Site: brandenburg
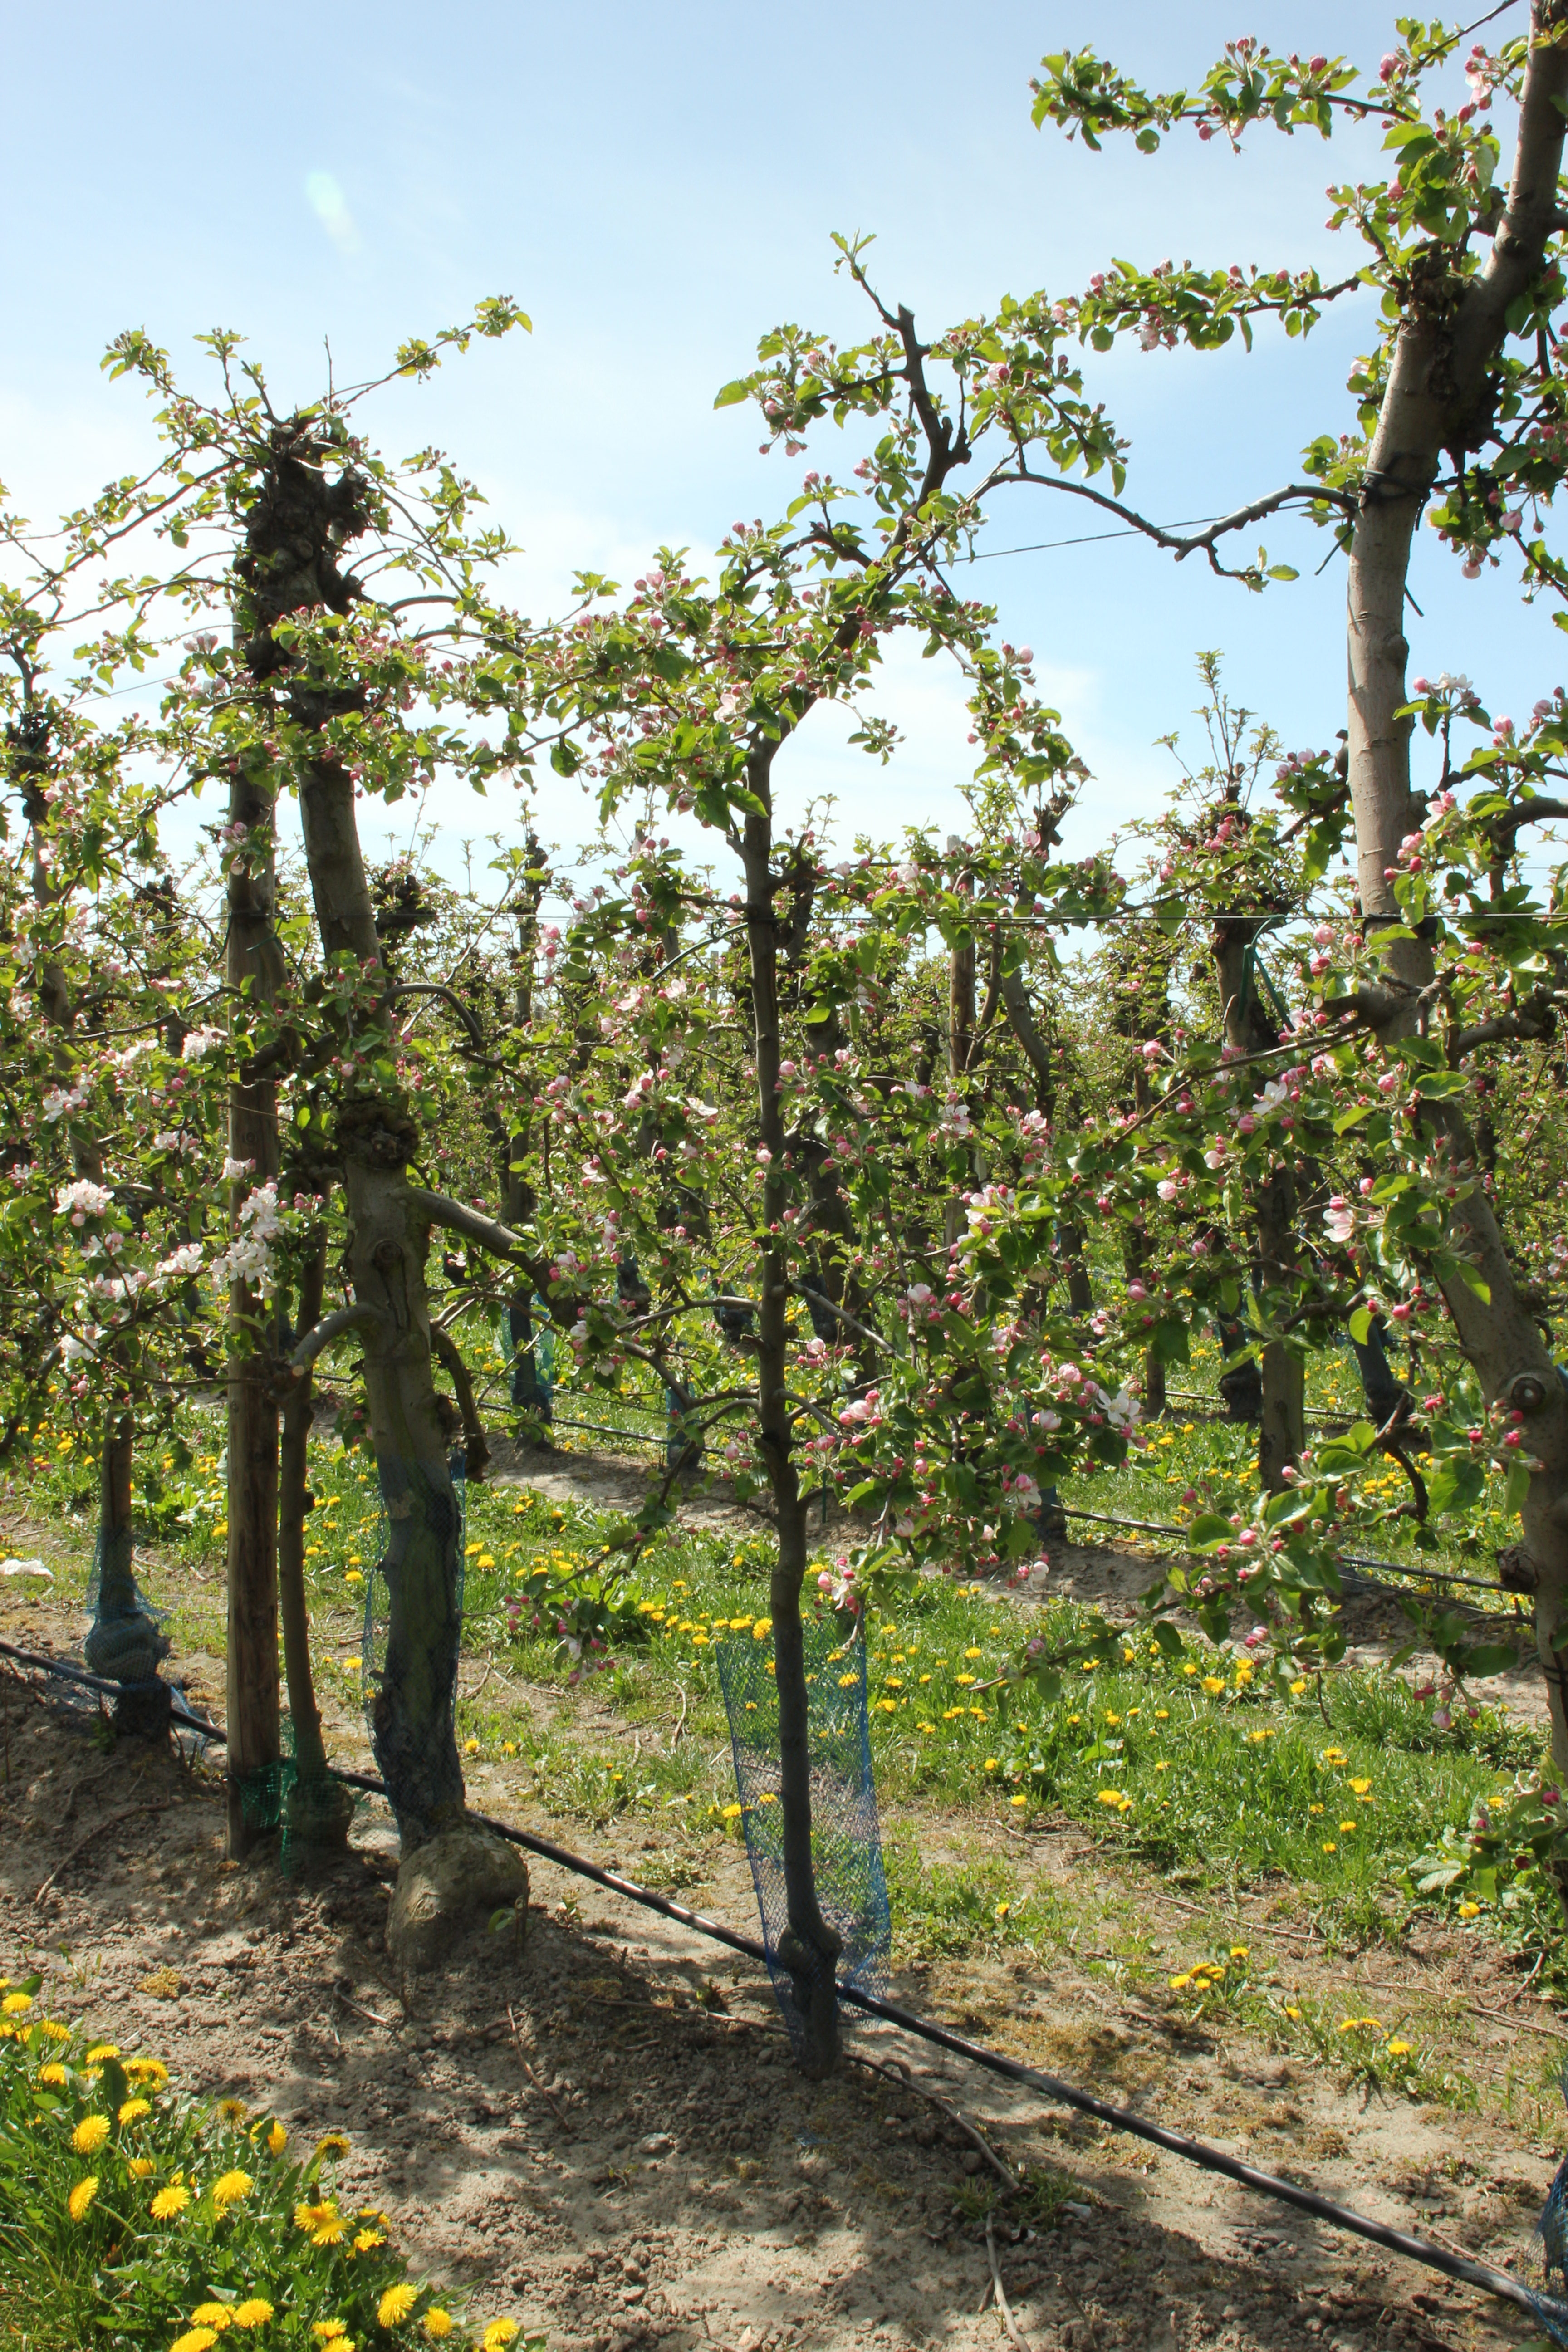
Growth stage (BBCH 57): Inflorescence emergence